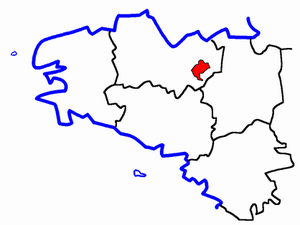
Le canton de Broons est un canton français situé dans le département des Côtes-d'Armor et la région Bretagne.